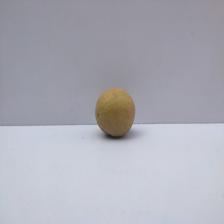
Size: Small